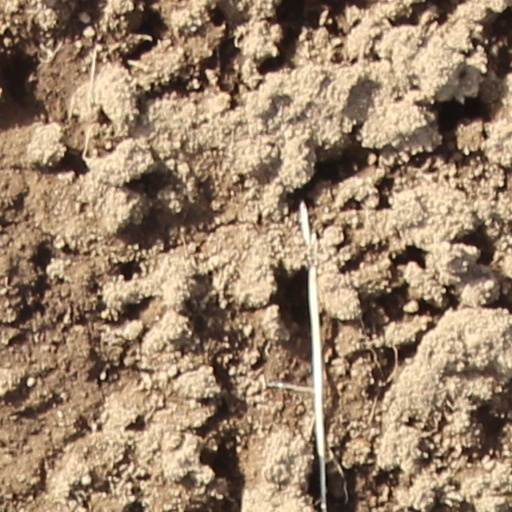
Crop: wheat